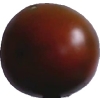
Label: tomato_maroon